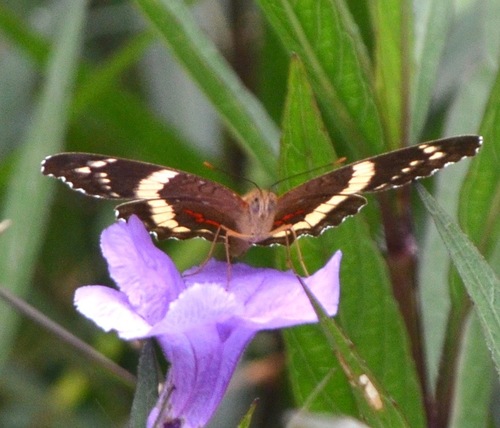
Scientific name: Anartia fatima
Common name: Banded peacock
Family: Nymphalidae
Order: Lepidoptera
Pollinator type: Primary pollinator
Habitat: Open areas and gardens
Geographic range: South America
Conservation status: Least Concern